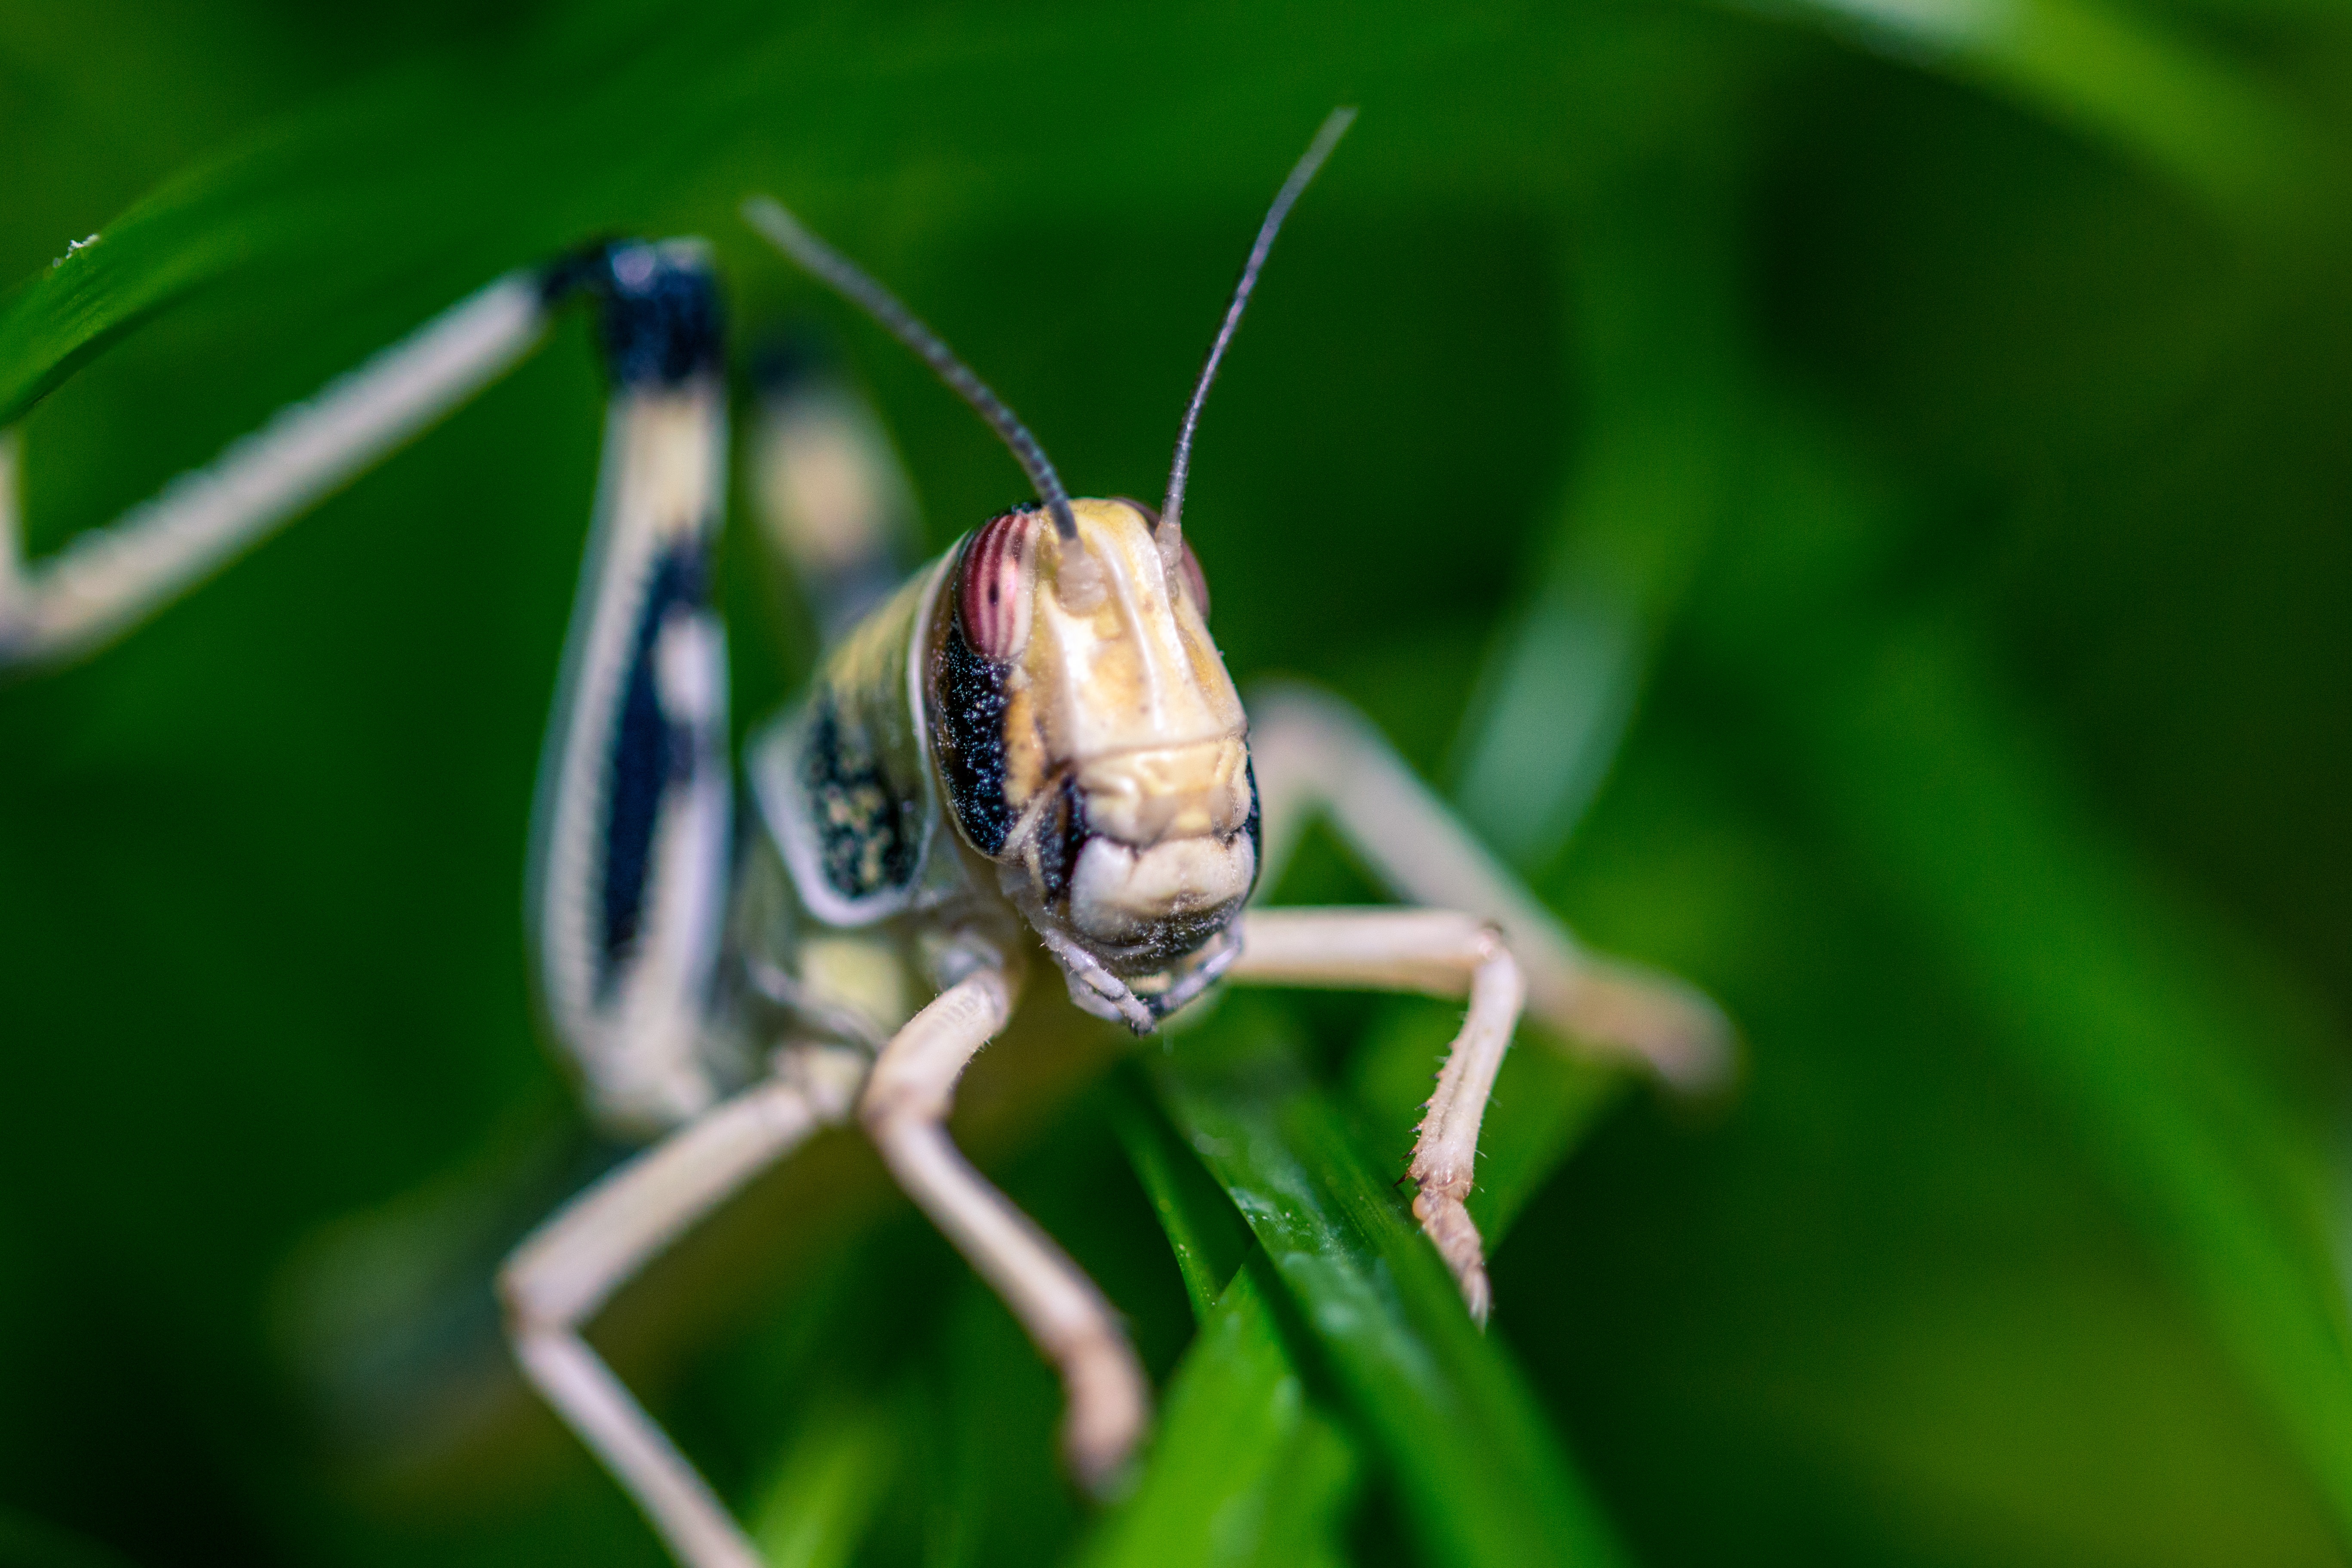
nature, grass, photography, flower, green, insect, fauna, invertebrate, close up, pest, grasshopper, prey, subadult, macro photography, arthropod, leaf beetle, animal insect, plant stem, desert locust, migratory locust, schistocerca gregaria, world hunger, high protein